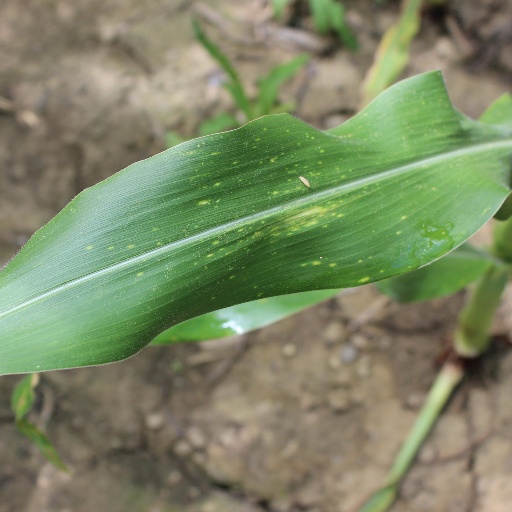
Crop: maize; corn